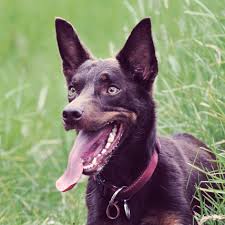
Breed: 209-n000049-kelpie